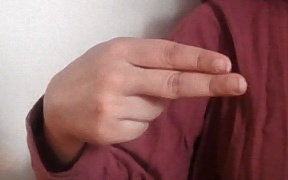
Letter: ain